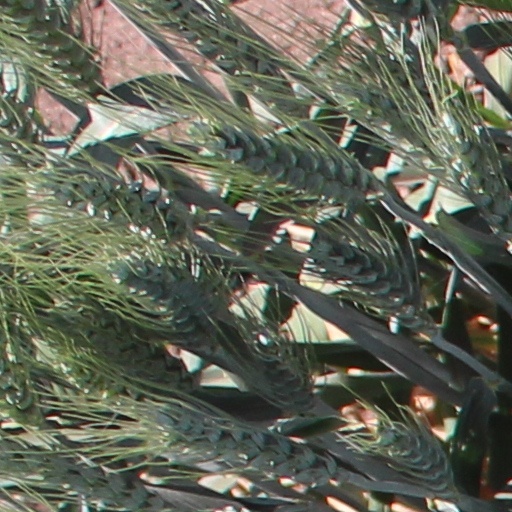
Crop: wheat